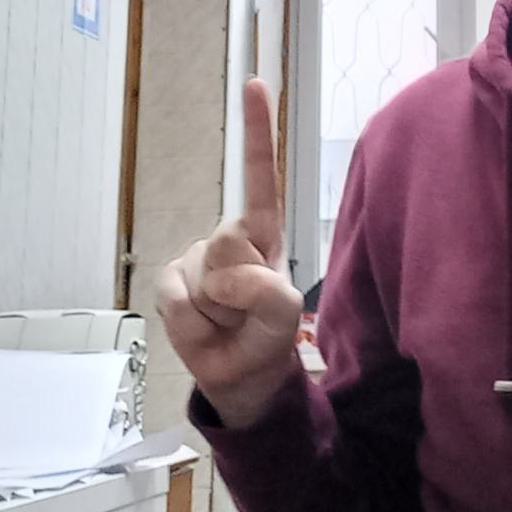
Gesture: one